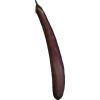
Label: Eggplant long 1